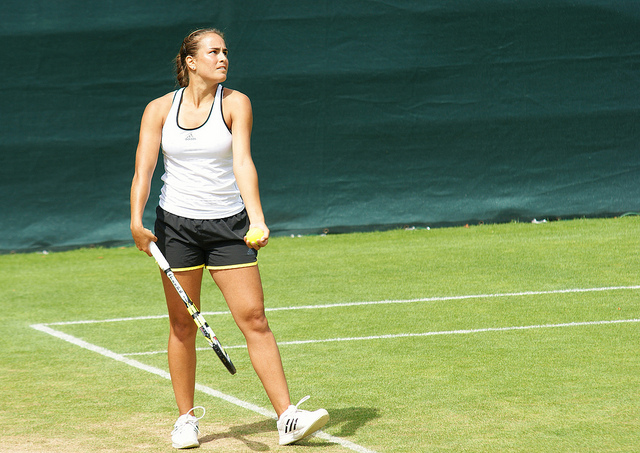
một người phụ nữ đang chuẩn bị giao bóng ở trên sân tennis